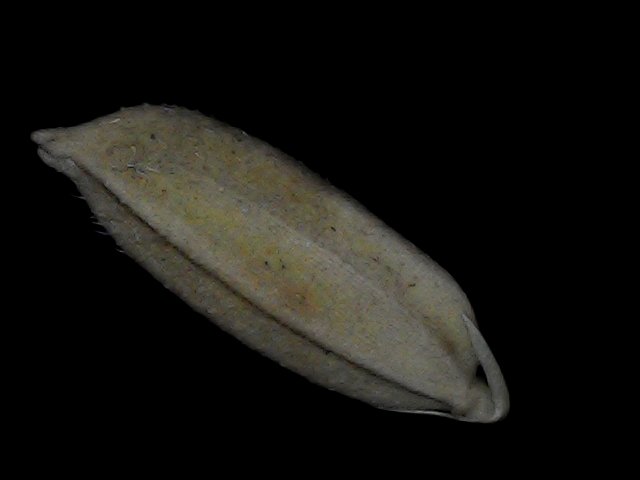
Rice variety: Bd72